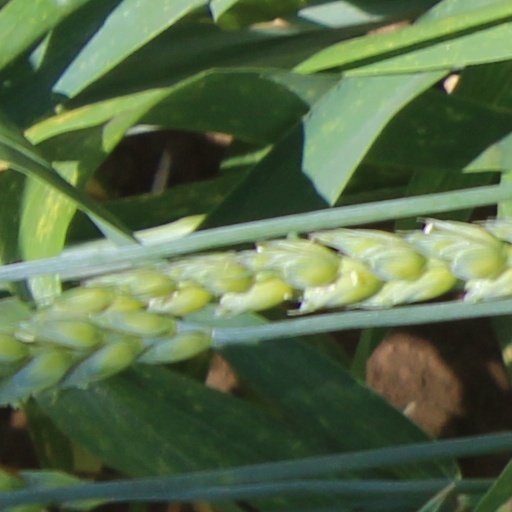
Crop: wheat